Visionary art

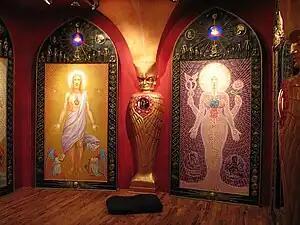
Paintings by Alex Grey in The Chapel of Sacred Mirrors

Visionary art is art that purports to transcend the physical world and portray a wider vision of awareness including spiritual or mystical themes, or is based in such experiences.